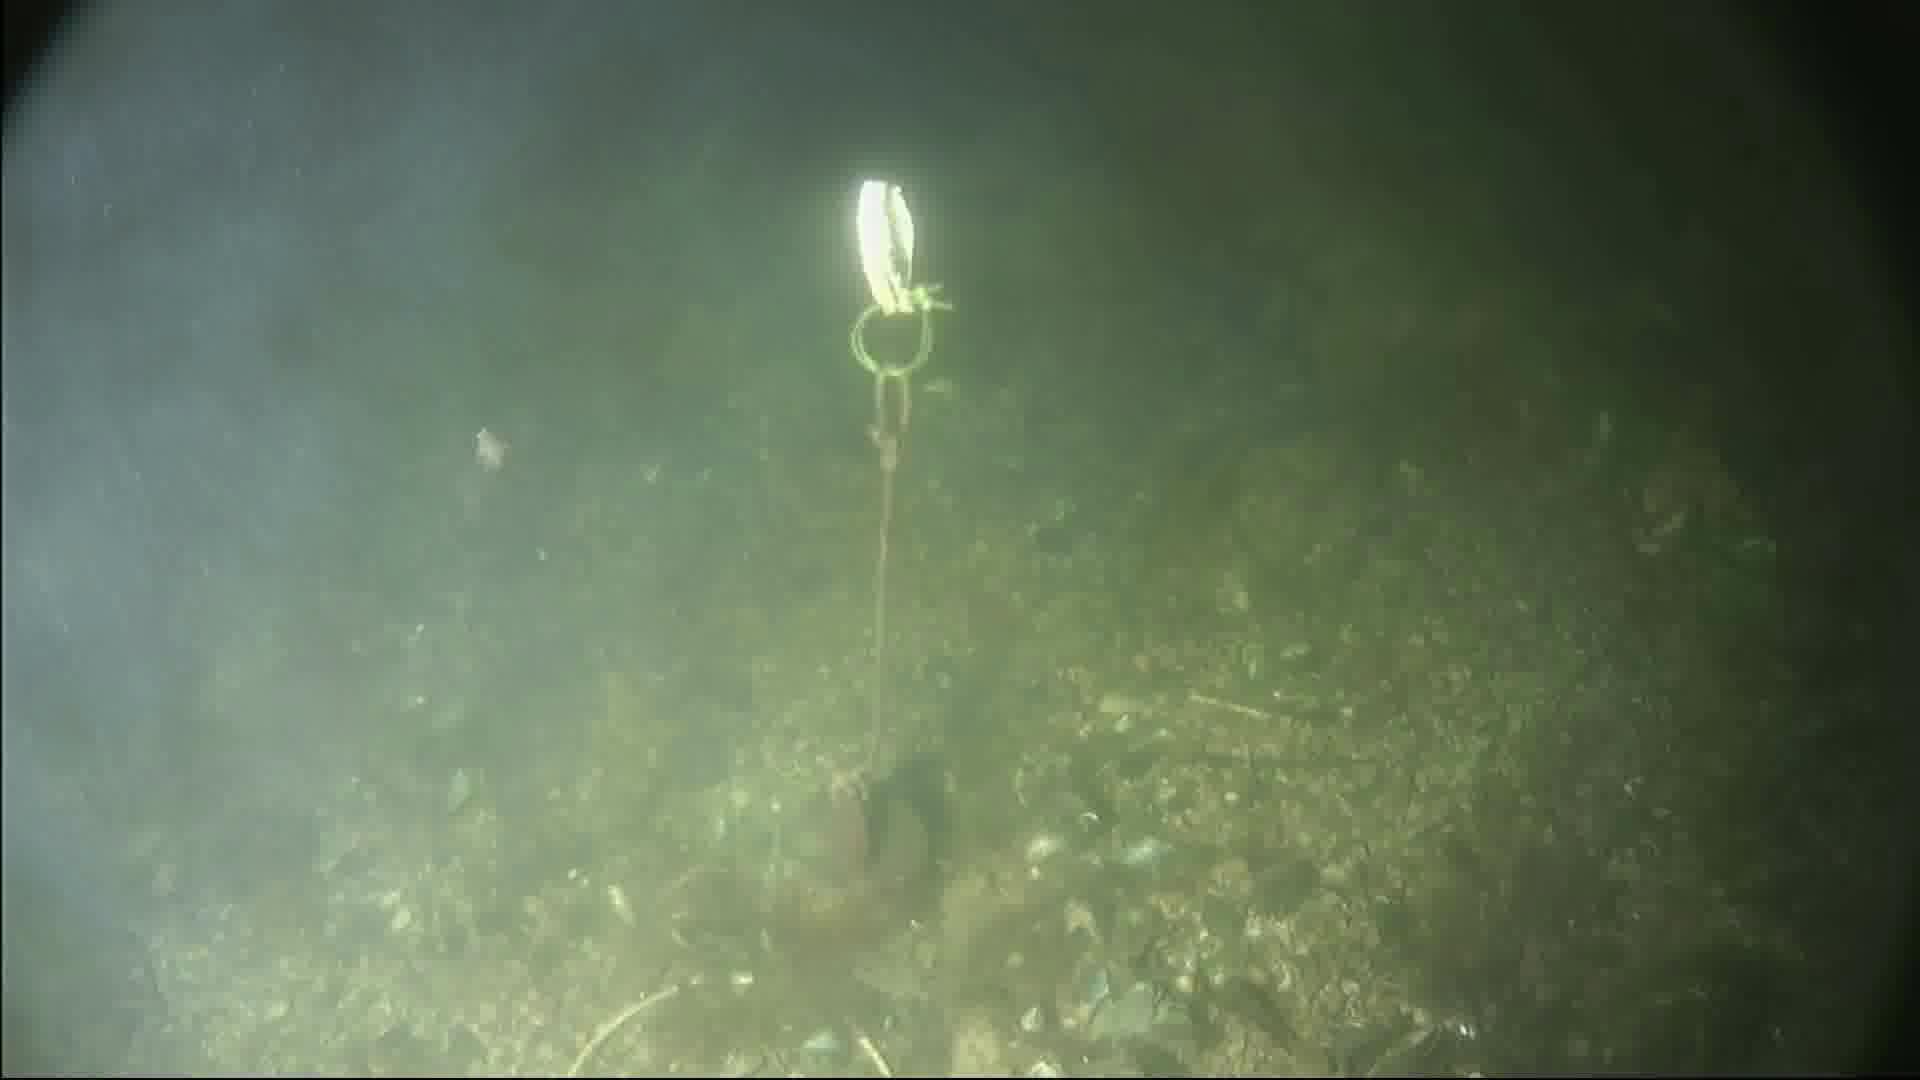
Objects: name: shrimp